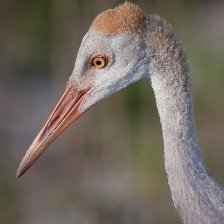
Species: SANDHILL CRANE
Scientific name: GRUS CANADENSIS
ImageNet parent category: crane